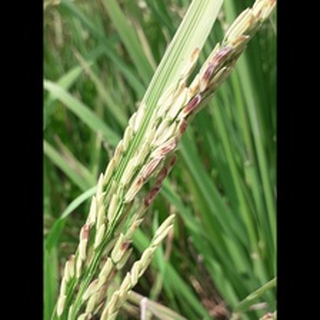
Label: diseased_rice